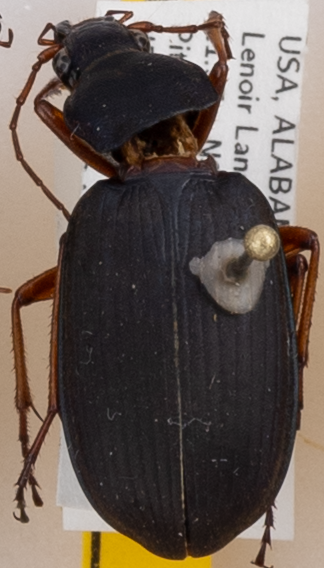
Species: Chlaenius erythropus
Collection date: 2017-08-02
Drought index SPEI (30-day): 0.334
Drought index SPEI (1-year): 0.39
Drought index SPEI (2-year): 0.782